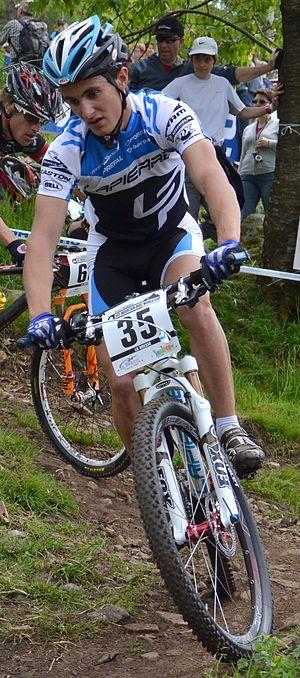
Alexis Vuillermoz lors de la 4e manche de la coupe du monde de VTT 2012 à La Bresse (FRA).
Alexis Vuillermoz, né le 1ᵉʳ juin 1988 à Saint-Claude, Jura, est un cycliste français. Spécialisé en VTT au début de sa carrière, il a été champion du monde et champion d'Europe de cross-country par équipes avec Arnaud Jouffroy, Laurence Leboucher et Jean-Christophe Péraud en 2008. Il est devenu cycliste professionnel sur route en 2013 dans l'équipe française Sojasun et court pour AG2R La Mondiale depuis 2014.